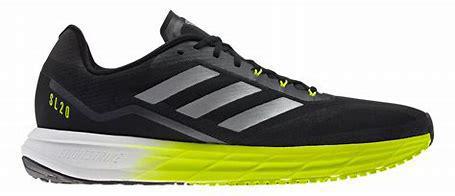
Brand: Adidas
Model: SL20